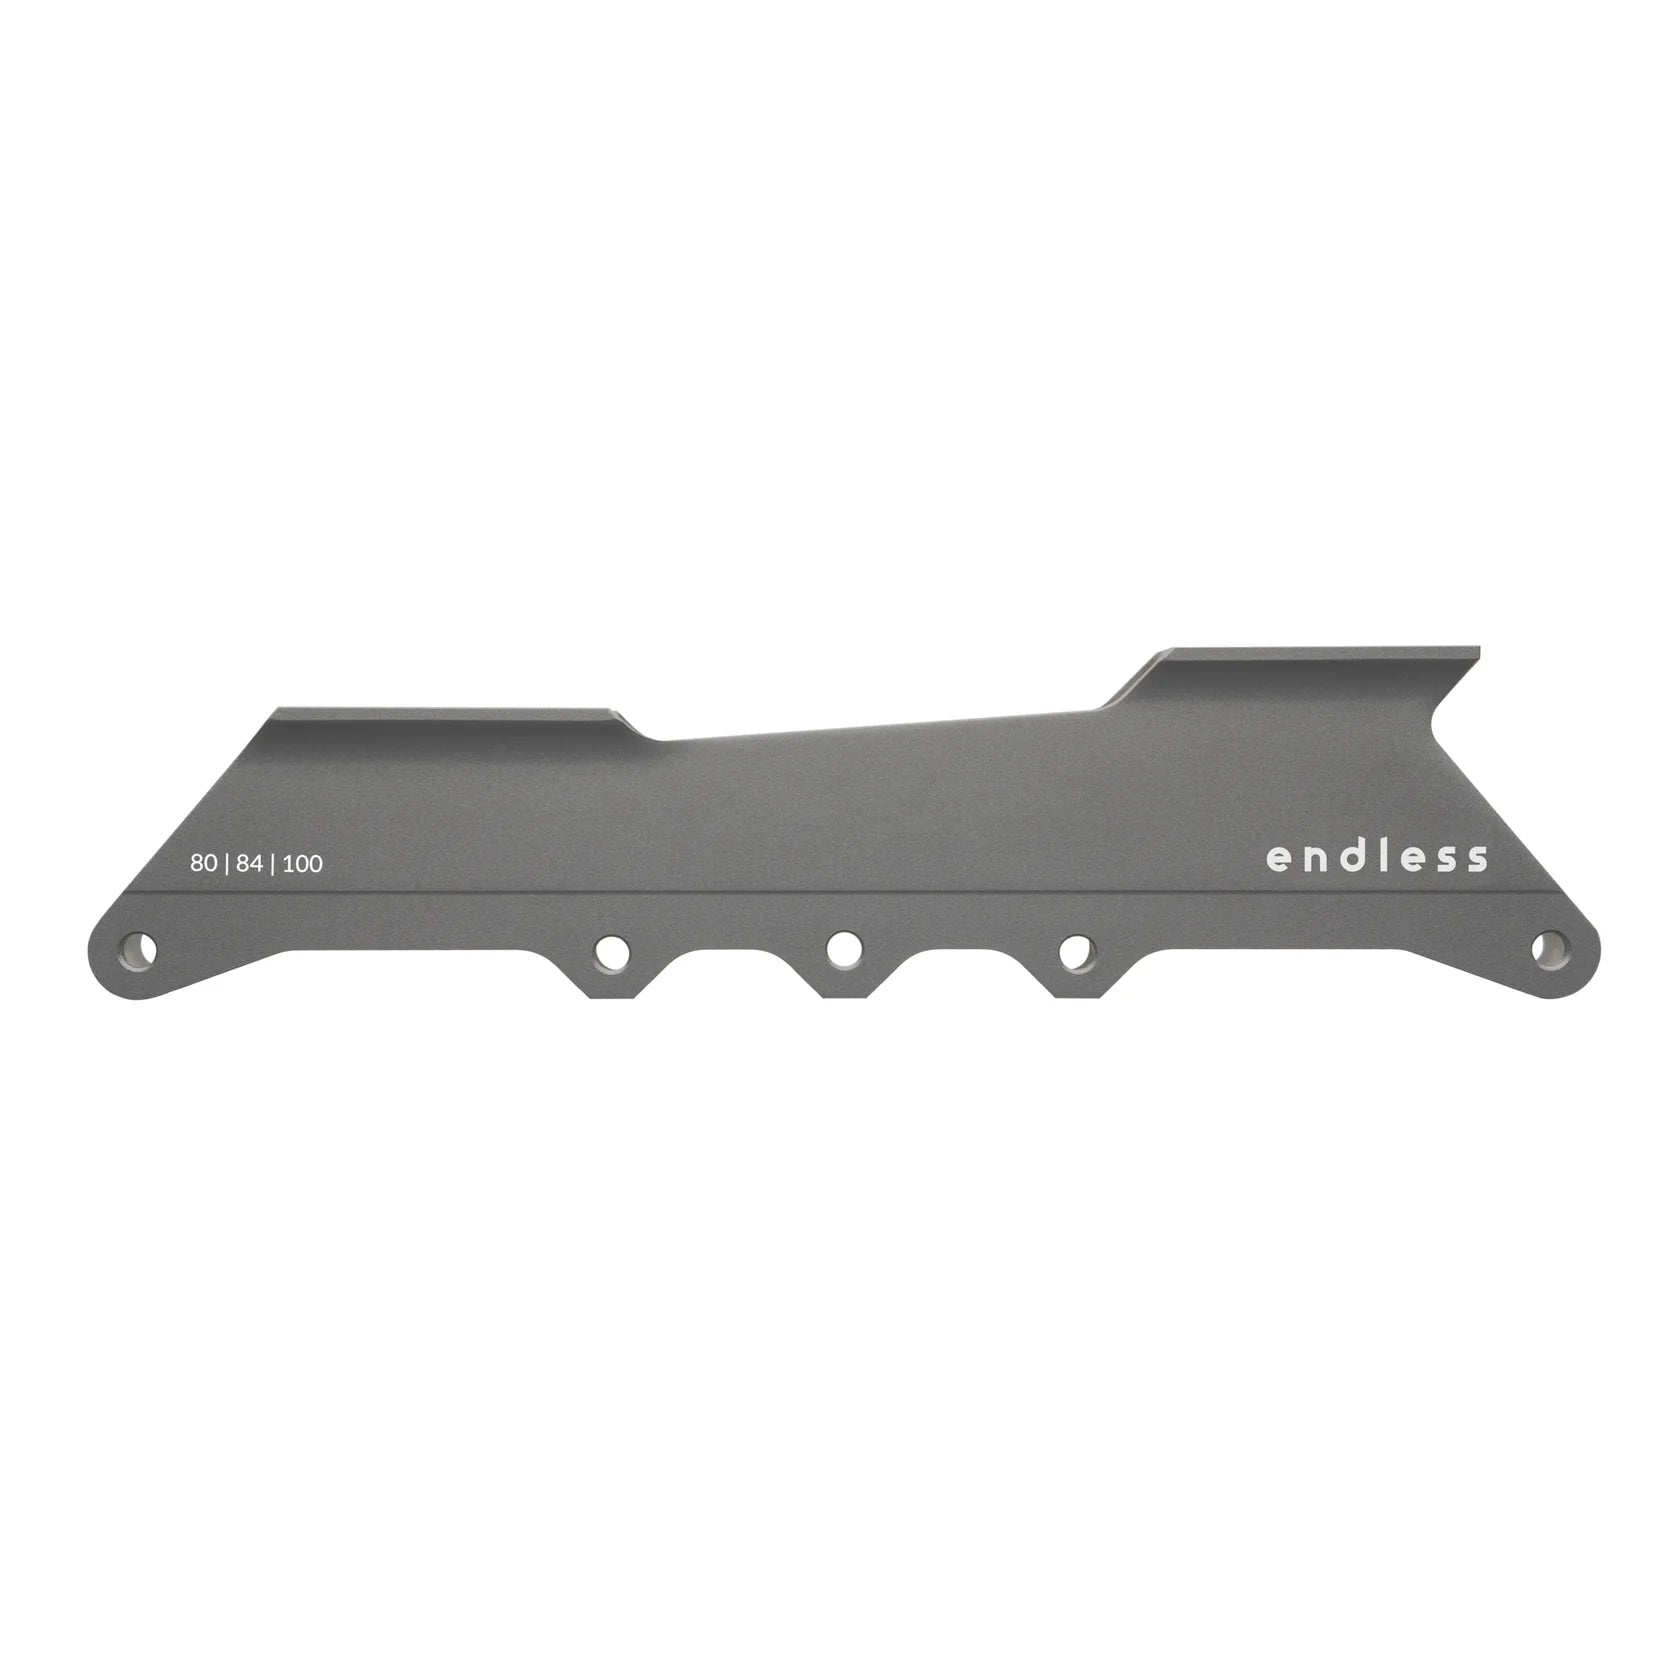
ENDLESS 80 MK2 FRAME - Titanium Gray
Brand: Endless Blading
The Frame Endless 80 mk2 is a precision machined frame, designed for multiple configurations and intended for urban freeride skates like the Seba/FR Skates FR series and other 165mm compatible skates. Building on the success of the original Frame Endless 80, this new version incorporates functional and aesthetic improvements. While retaining the iconic Endless look, the mk2 offers a more refined design with improved power transfer and responsiveness, providing a smoother and more dynamic skating experience. Details: Configurations multiples : 4x80, 4x84, 3x100 Balanced Rocker for 4-wheel setups Flat configuration for the 3x100 setup (only with recommended bullet profile wheels) Recommended for all skill levels Recommended for sizes up to 40 (foot length 260 mm) Mounting: 150, 165 mm Note: On Adapt skates, our frames are not optimally centered Not compatible with UFS boots (including FR Skates UFR) For Twister Edge/XT models size 46 (US 12.5) and larger, boot modifications may be required to allow clearance for the new 100mm wheels in 3x100 configuration Wheelbase: 255 mm Compatibility with the brakes: - 4x80: Powerslide Urban Brake Size S (modification required) (908058/1) - 4x84 : Powerslide Urban Brake Taille M (908058/2) - 3x100: Powerslide Urban Brake Size L (908058/3) A frame set includes: 2 frames and 8 axes CNC machined from 6061-T6 aluminum Weight = 274 grams, without spacers and axles Patent pending
Category: Sporting Goods > Outdoor Recreation > Inline & Roller Skating > Roller Skate Parts